Geilenkirchen station

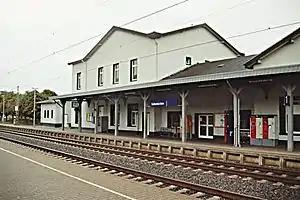

Geilenkirchen station is in Geilenkirchen in the German state of North Rhine-Westphalia on the Aachen–Mönchengladbach railway. It is the only railway station in the town of Geilenkirchen. It provided an interchange between the mainline railway and the Geilenkirchen District Railway ("Geilenkirchener Kreisbahn") until 1971 and was a stop for long-distance traffic until 2001. It is classified by Deutsche Bahn as a category 4 station.